Weird Tales 1

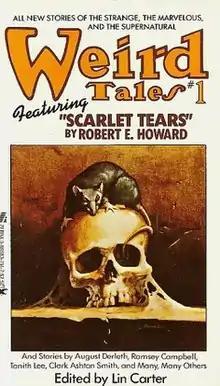
Cover art from the first edition

Weird Tales #1 is a fantasy anthology edited by Lin Carter, the first in his paperback revival of the classic fantasy and horror magazine "Weird Tales". It is also numbered vol. 48, no. 1 (Spring 1981) in continuation of the numbering of the original magazine. The anthology was first published in paperback by American publisher Zebra Books in December 1980, and reprinted in 1983.